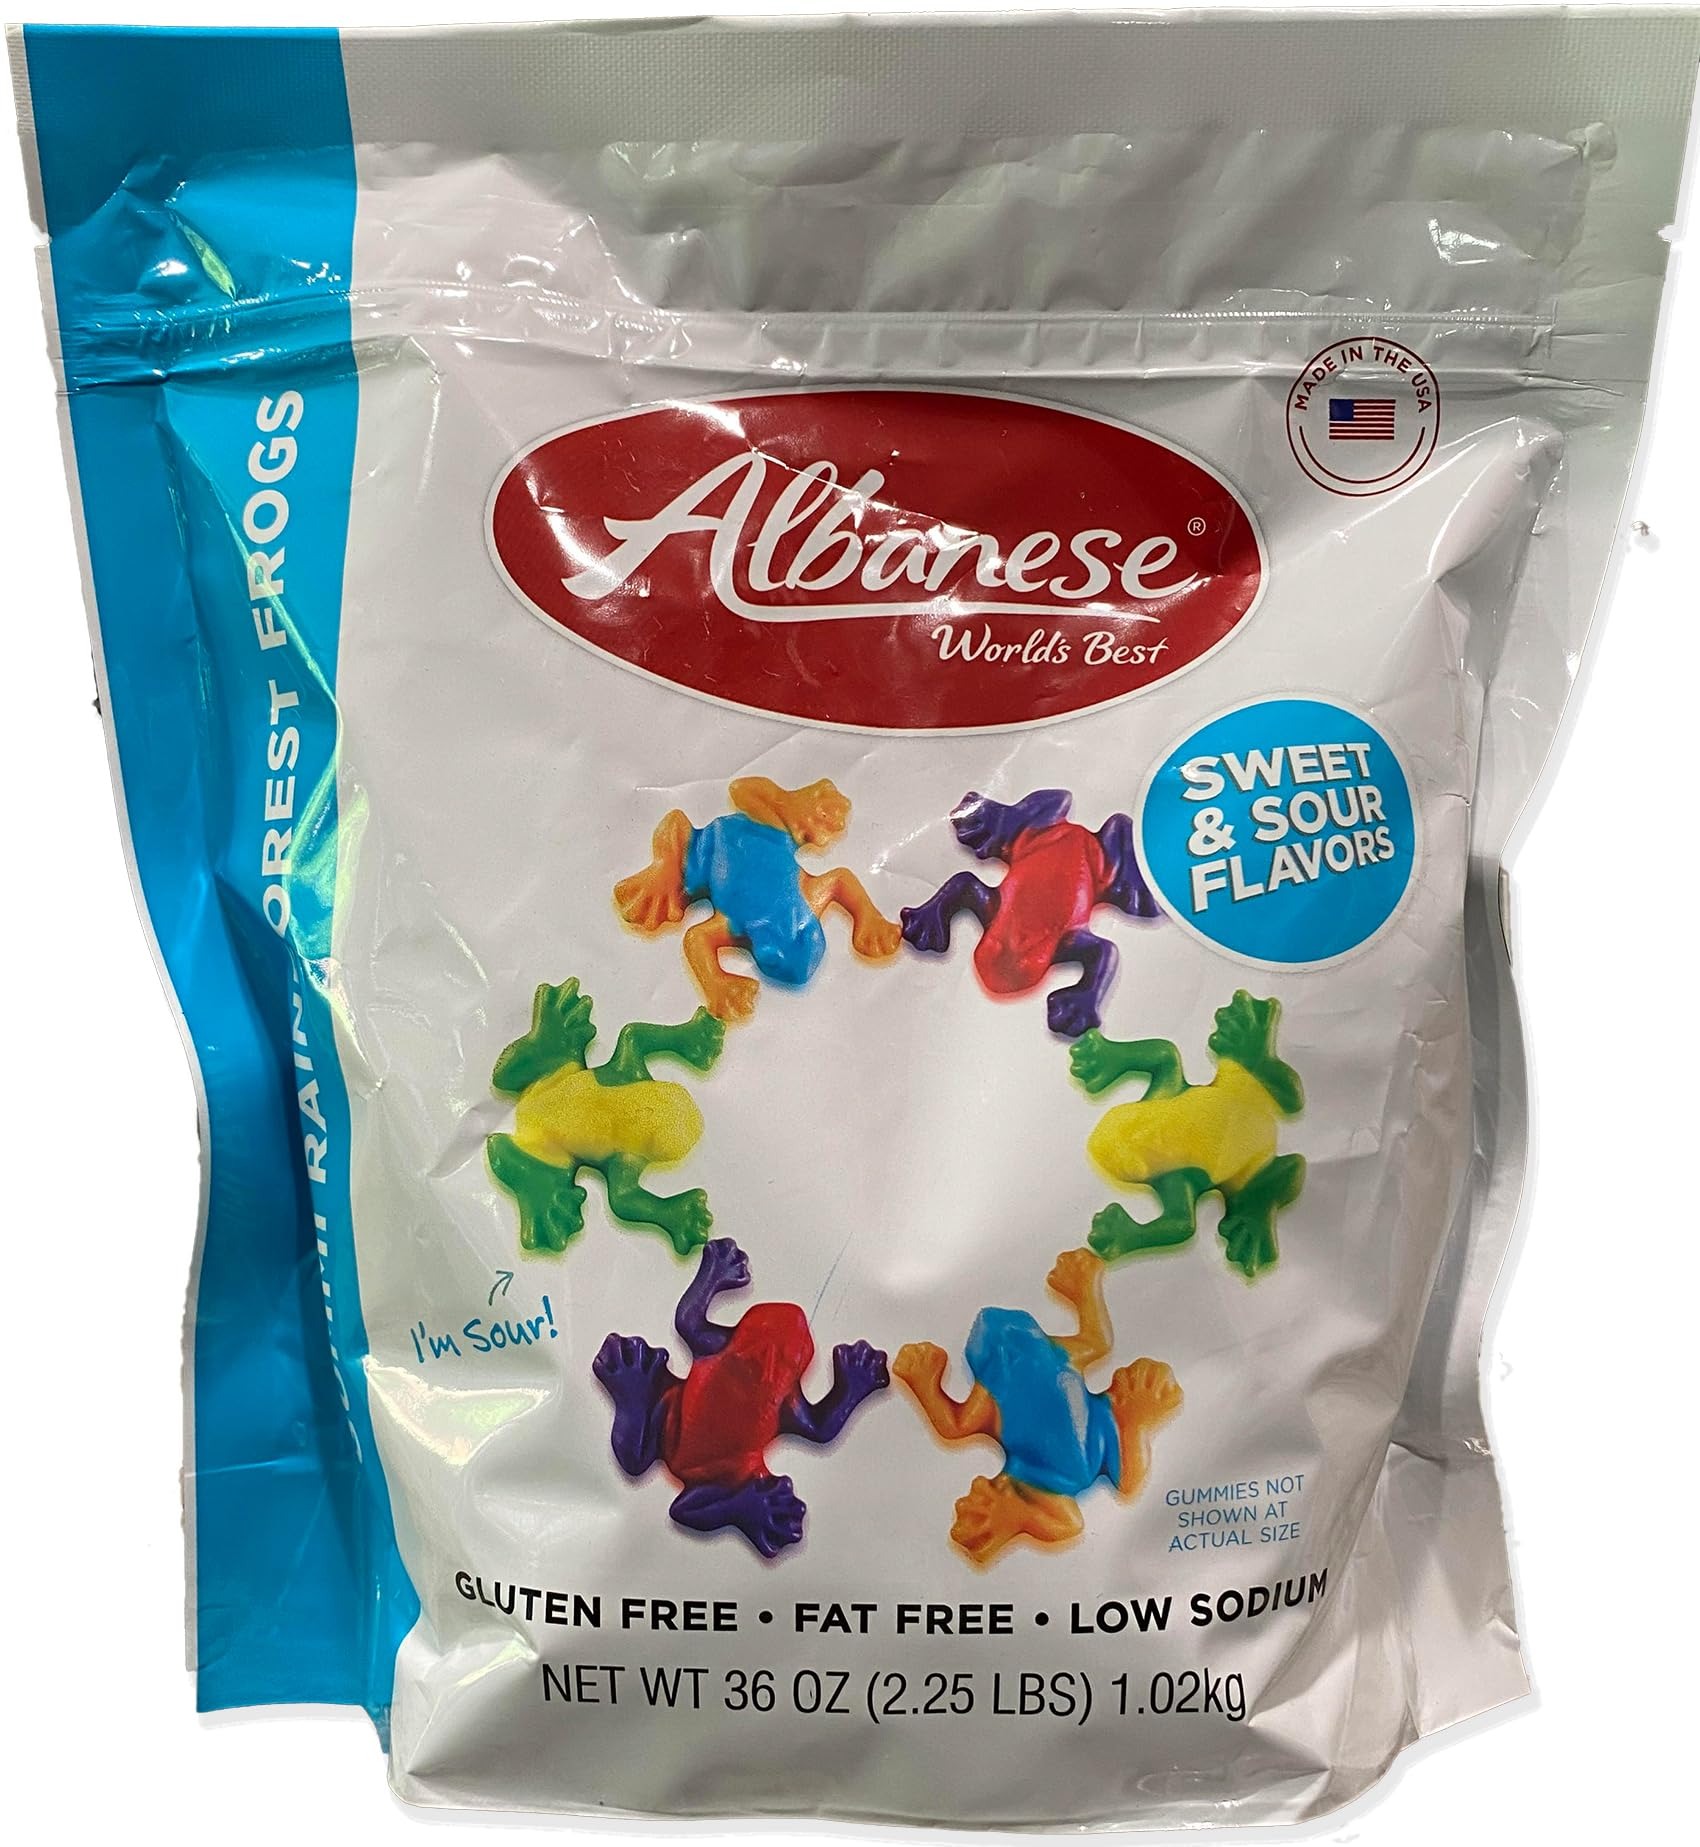
Item Name: Albanese Gummi Rainforest Frogs Sweet & Sour Flavors 2.25 Pound (36oz) Resealable Bad
Value: 36.0
Unit: Ounce

Price: 22.95